Henry Calvert Simons

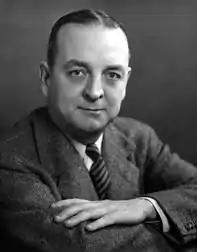

Henry Calvert Simons (October 9, 1899 – June 19, 1946) was an American economist at the University of Chicago. A protégé of Frank Knight, his antitrust and monetarist models influenced the Chicago school of economics. He was a founding author of the Chicago plan for monetary reform that found broad support in the years following the 1930s Depression, which would have abolished the fractional-reserve banking system, which Simons viewed to be inherently unstable. This would have prevented unsecured bank credit from circulating as a "money substitute" in the financial system, and it would be replaced with money created by the government or central bank that would not be subject to bank runs.